Suez

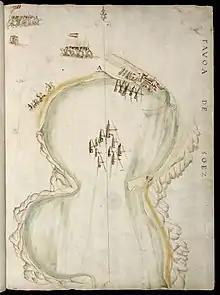
Suez, in 1541 in drawing by Dom João de Castro ( Roteiro do Mar Roxo)

In 2021, the container ship "Ever Given" became stuck across the Suez canal near Suez. This came to be known as the 2021 Suez Canal obstruction.